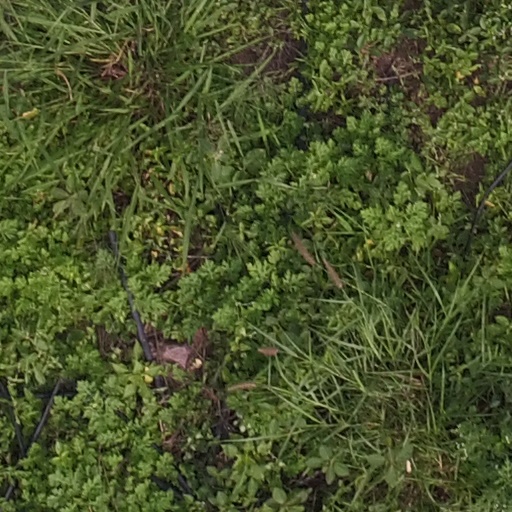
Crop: maize; corn